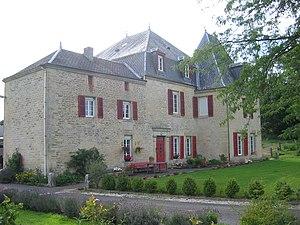
Château de Lametz vue 1 Ardennes France
Le château de Lametz est une gentilhommière du XVIIᵉ siècle située à Lametz, en France.